Onterio McCalebb

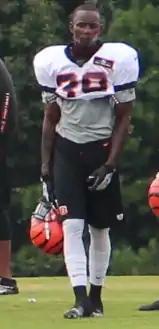
McCalebb with the Cincinnati Bengals in 2013

Onterio McCalebb (born August 10, 1989) is an American former professional football player who was a wide receiver for the Cincinnati Bengals of the National Football League (NFL). He played college football for the Auburn Tigers, winning a national championship in 2010. McCalebb garnered much attention with an impressive performance in the 40-yard dash at the 2013 NFL Combine, recording an official time of 4.34 seconds, the fastest by a running back.